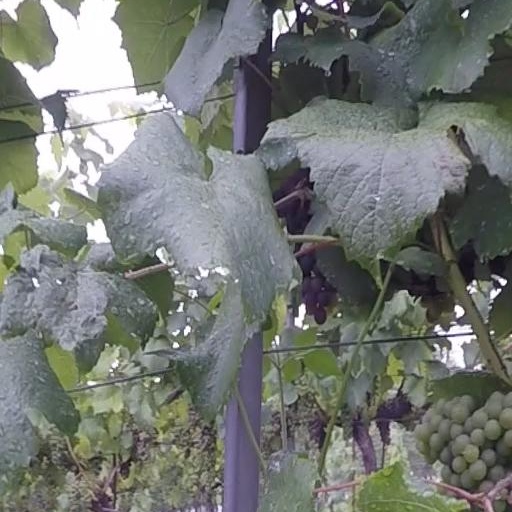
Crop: grape